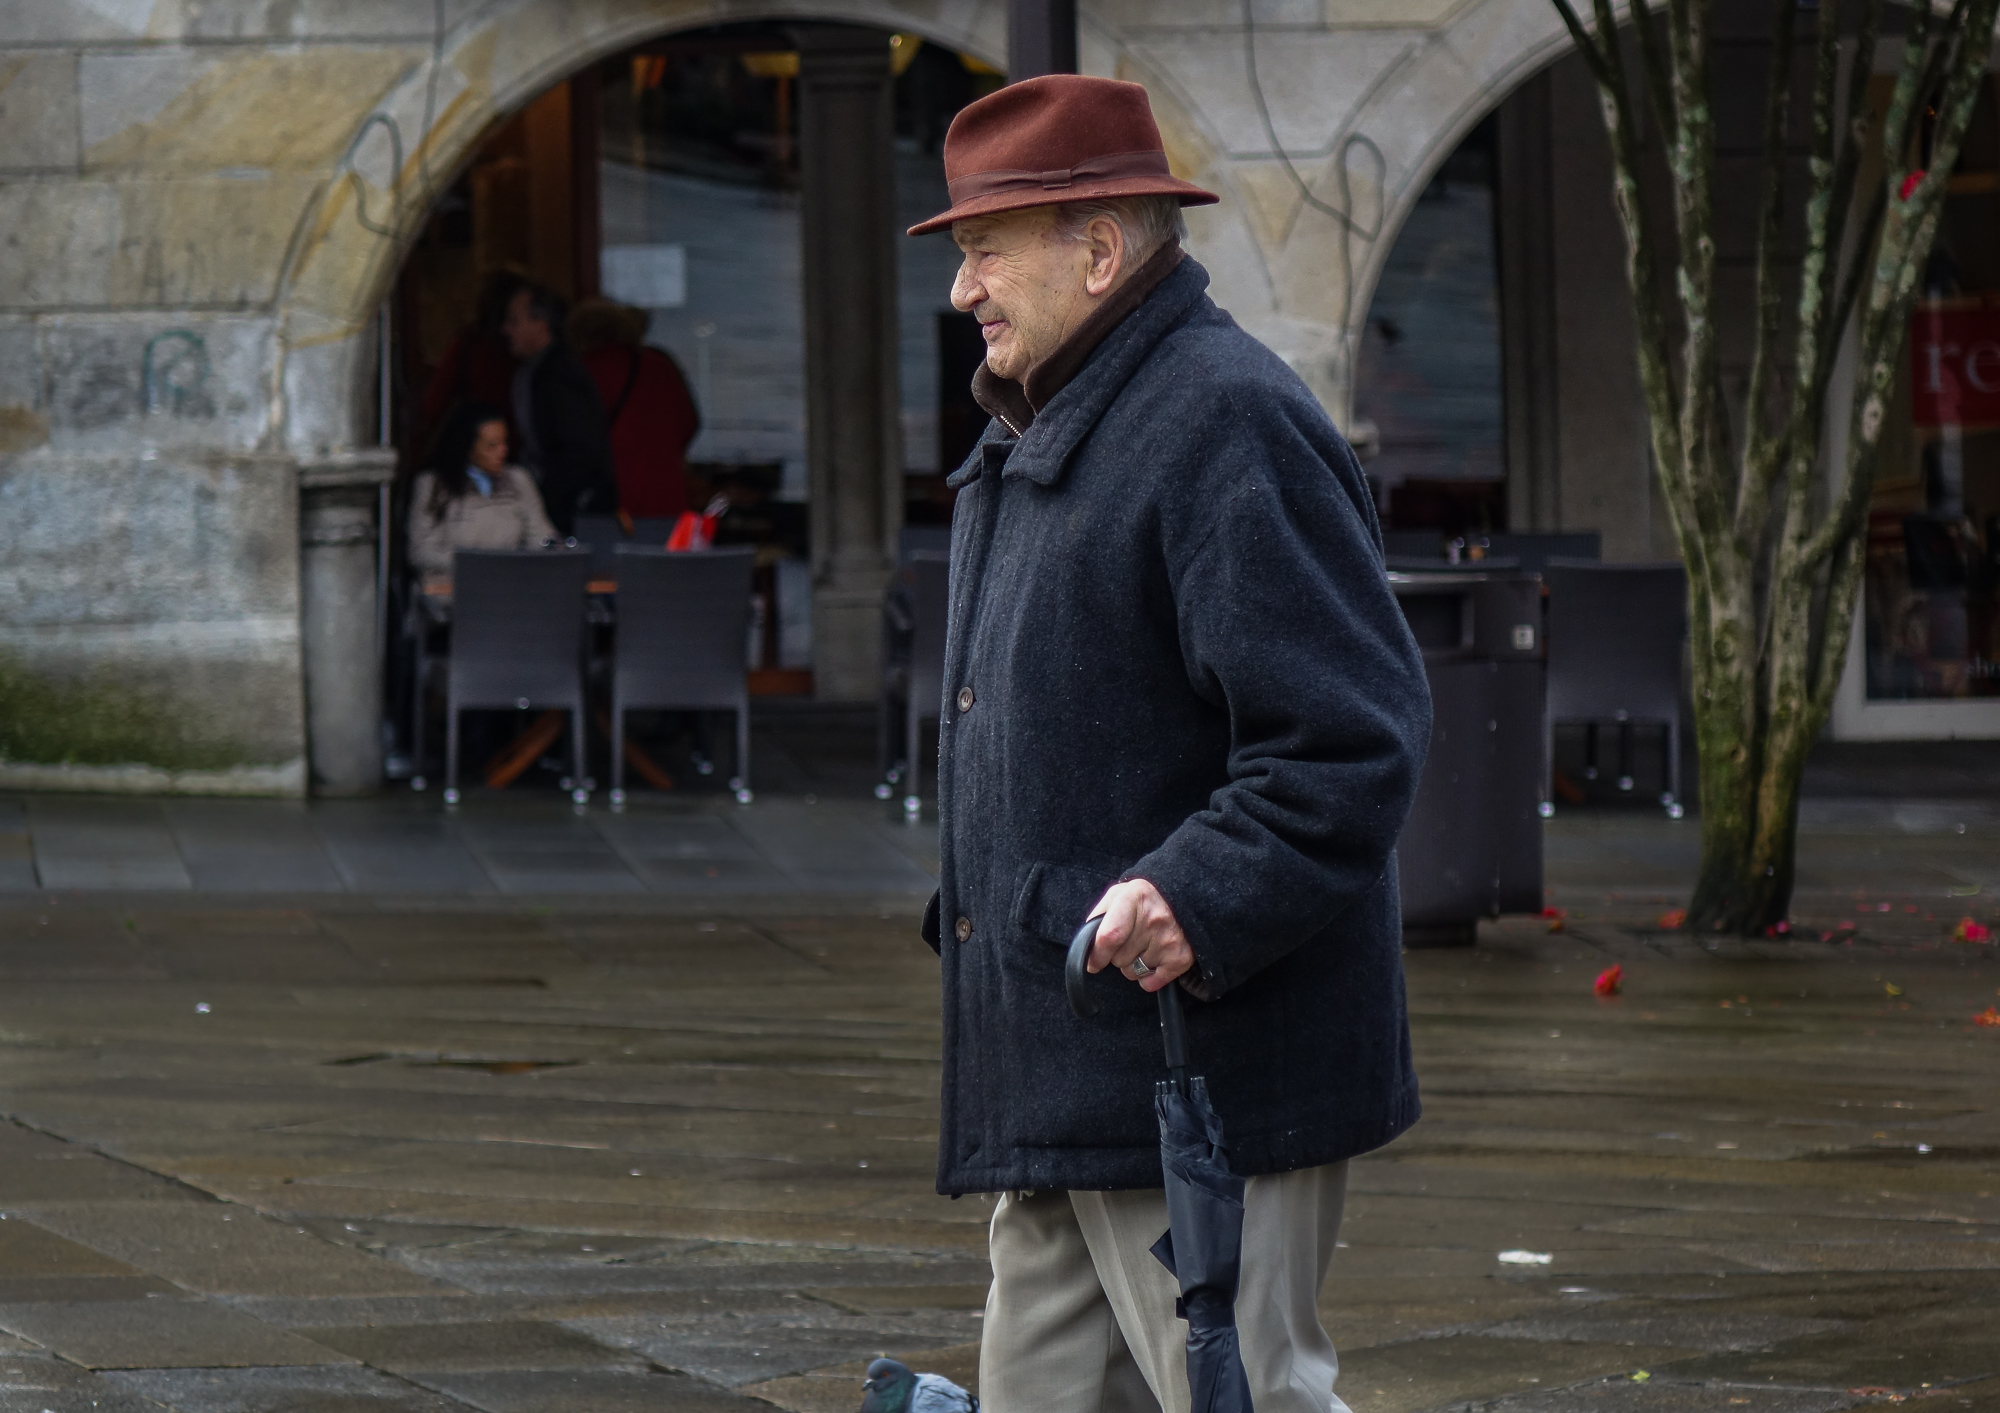
pedestrian, person, people, road, street, portrait, infrastructure, retratos, ggl1, gaby1, xovesphoto, varios, some, sonyrx10, rx10, gphoto, xelodegalicia, personas, gabrielcoru a